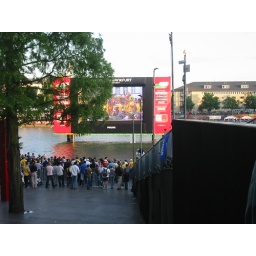
Of course, they're watching world cup on a fucking GIGANTIC, two sided screen mounted in the middle of the river.